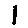
Label: 1